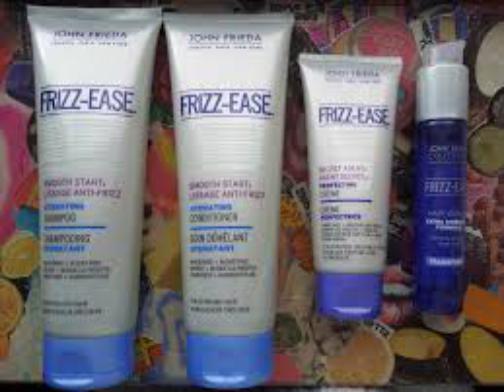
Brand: Frizz-Ease
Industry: Necessities